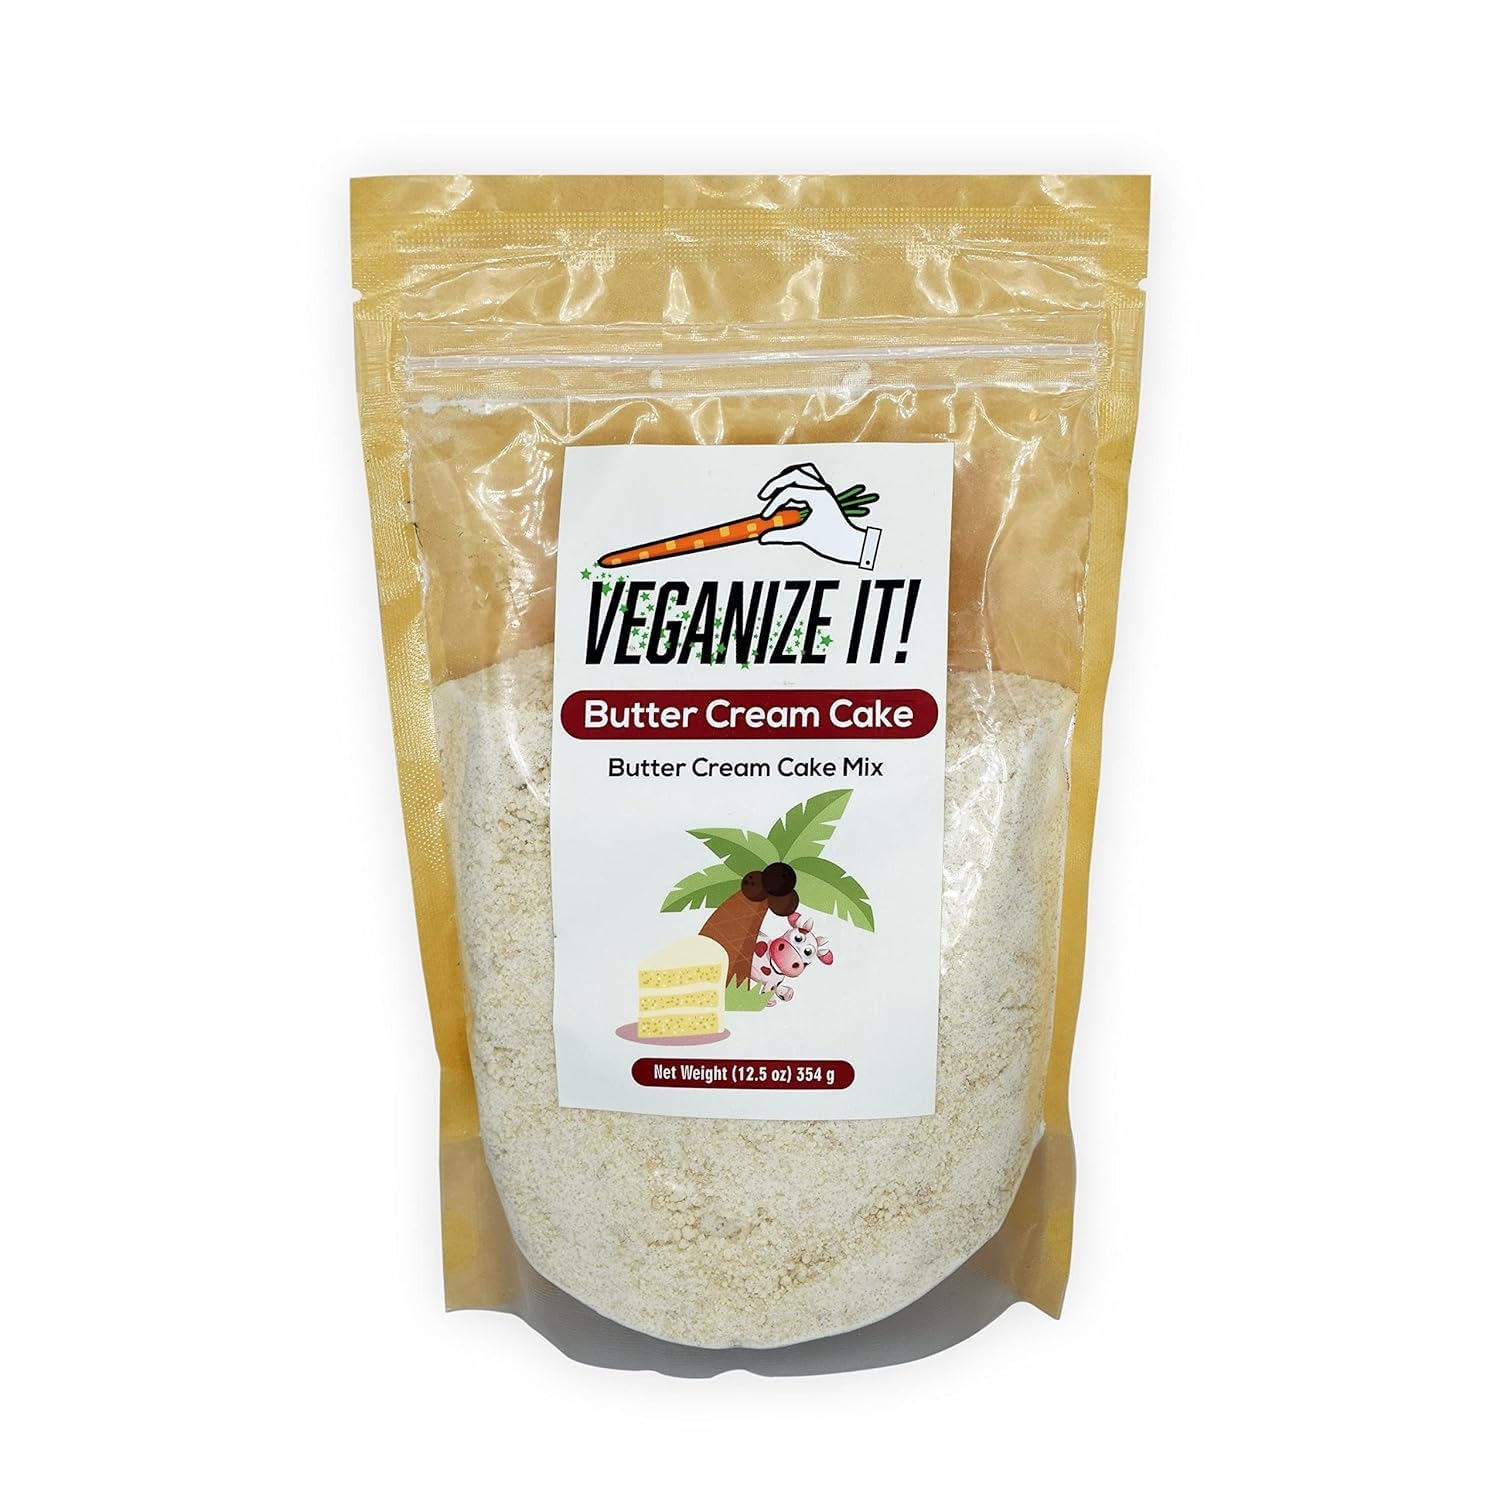
Item Name: VEGANIZE IT! 12.5 OZ Butter Cream Cake Mix | Cholesterol Free | Dairy free | Moist Fluffy | Vegan | Non-GMO | Classic Flavours
Bullet Point 1: EVERY HOME’S CHOICE: This nutritious, all-natural Veganize IT vanilla cake mix offers a richness to your taste senses and will satisfy the sweet tooth of your family and dinner party guests. This vanilla cake mix has an easy-to-make blend and a moist texture that makes it simple to enjoy.
Bullet Point 2: RICH MOIST: With every bite, you'll experience the rich, vanilla flavour, but you won't miss the artificial components. You'll want to make this vanilla cake mix again and again for dessert because it contains only natural ingredients.
Bullet Point 3: NATURAL INGREDIENTS: With this vanilla cake mix, choose a healthy treat that is also vegan and kosher. This vanilla cake mix is made with premium ingredients and is free of dairy soy, nuts, and other allergens.
Bullet Point 4: INNOVATIVE RECIPE: When choosing desserts without and artificial preservatives, flavour isn't compromised. This ground-breaking recipe, unlike other vanilla cake mixes, blends delicious flavour with healthful ingredients.
Bullet Point 5: HEALTHY OPTION: We use the best quality ingredients we provide the best tasting products. Veganize IT only employs the finest ingredients. Leave artificial-tasting baked products behind and fall in love with Veganize IT's like-from-scratch flavour.
Product Description: <p><strong>Experience chef troy Gardner's famous Chocolate Dream Cake at home! Recreate this rich, moist dessert as a cake or cupcake.</strong></p> <p>Veganize It! brings world-class ethically responsible spice mixes and easy-to-make vegan products to your doorstep. Tailor-made by award-winning Chef Troy Gardner, our dry goods and spice mixes make it simple to recreate world-famous vegan recipes at home. For more than two decades, food critics and fans of Chef Troy Gardner&rsquo;s restaurants have raved about his wide variety of eclectic and inventive soulful creations.</p> <p>We love giving people the option to enjoy plant-based versions of their favorite foods, that&rsquo;s why we&rsquo;ve made our chocolate dream cake mix so delicious you would never know it&rsquo;s vegan, rice-free, soy-free, and dairy-free. With a fluffy texture and deep chocolaty flavor, it's a favorite among cake lovers. Keep it in your pantry so a delicious dessert is always near. All our products are made from sustainable ingredients and never with any animal products.</p> <p><strong>Features:</strong></p> <ul> <li>Vegan-friendly works great with egg replacers and plant based milks. &middot;No high fructose corn syrup, artificial colors, or flavors.</li> <li>Made with only the best ingredients to make for the best products.</li> </ul> <p><strong>Pr&eacute;paration Instruction:</strong></p> <p>Lightly melt vegan butter or coconut oil on low heat on the stove or in the microwave. Do not bring to boil! Combine melted coconut oil in a mixing bowl with cake mix and remaining ingredients. Mix on medium with a whisk for two minutes, or until smooth. Lightly oil and dust 9" cake pan or cupcake pan with cooking oil and flour. Fill pan 2/3 full with cake batter. Place pan in preheated oven at 325 Degrees for 25 minutes. Poke cake gently with a toothpick. If the toothpick pulls from the cake clean with no cake residue, the cake is ready.</p>
Value: 12.5
Unit: Ounce

Price: 9.49